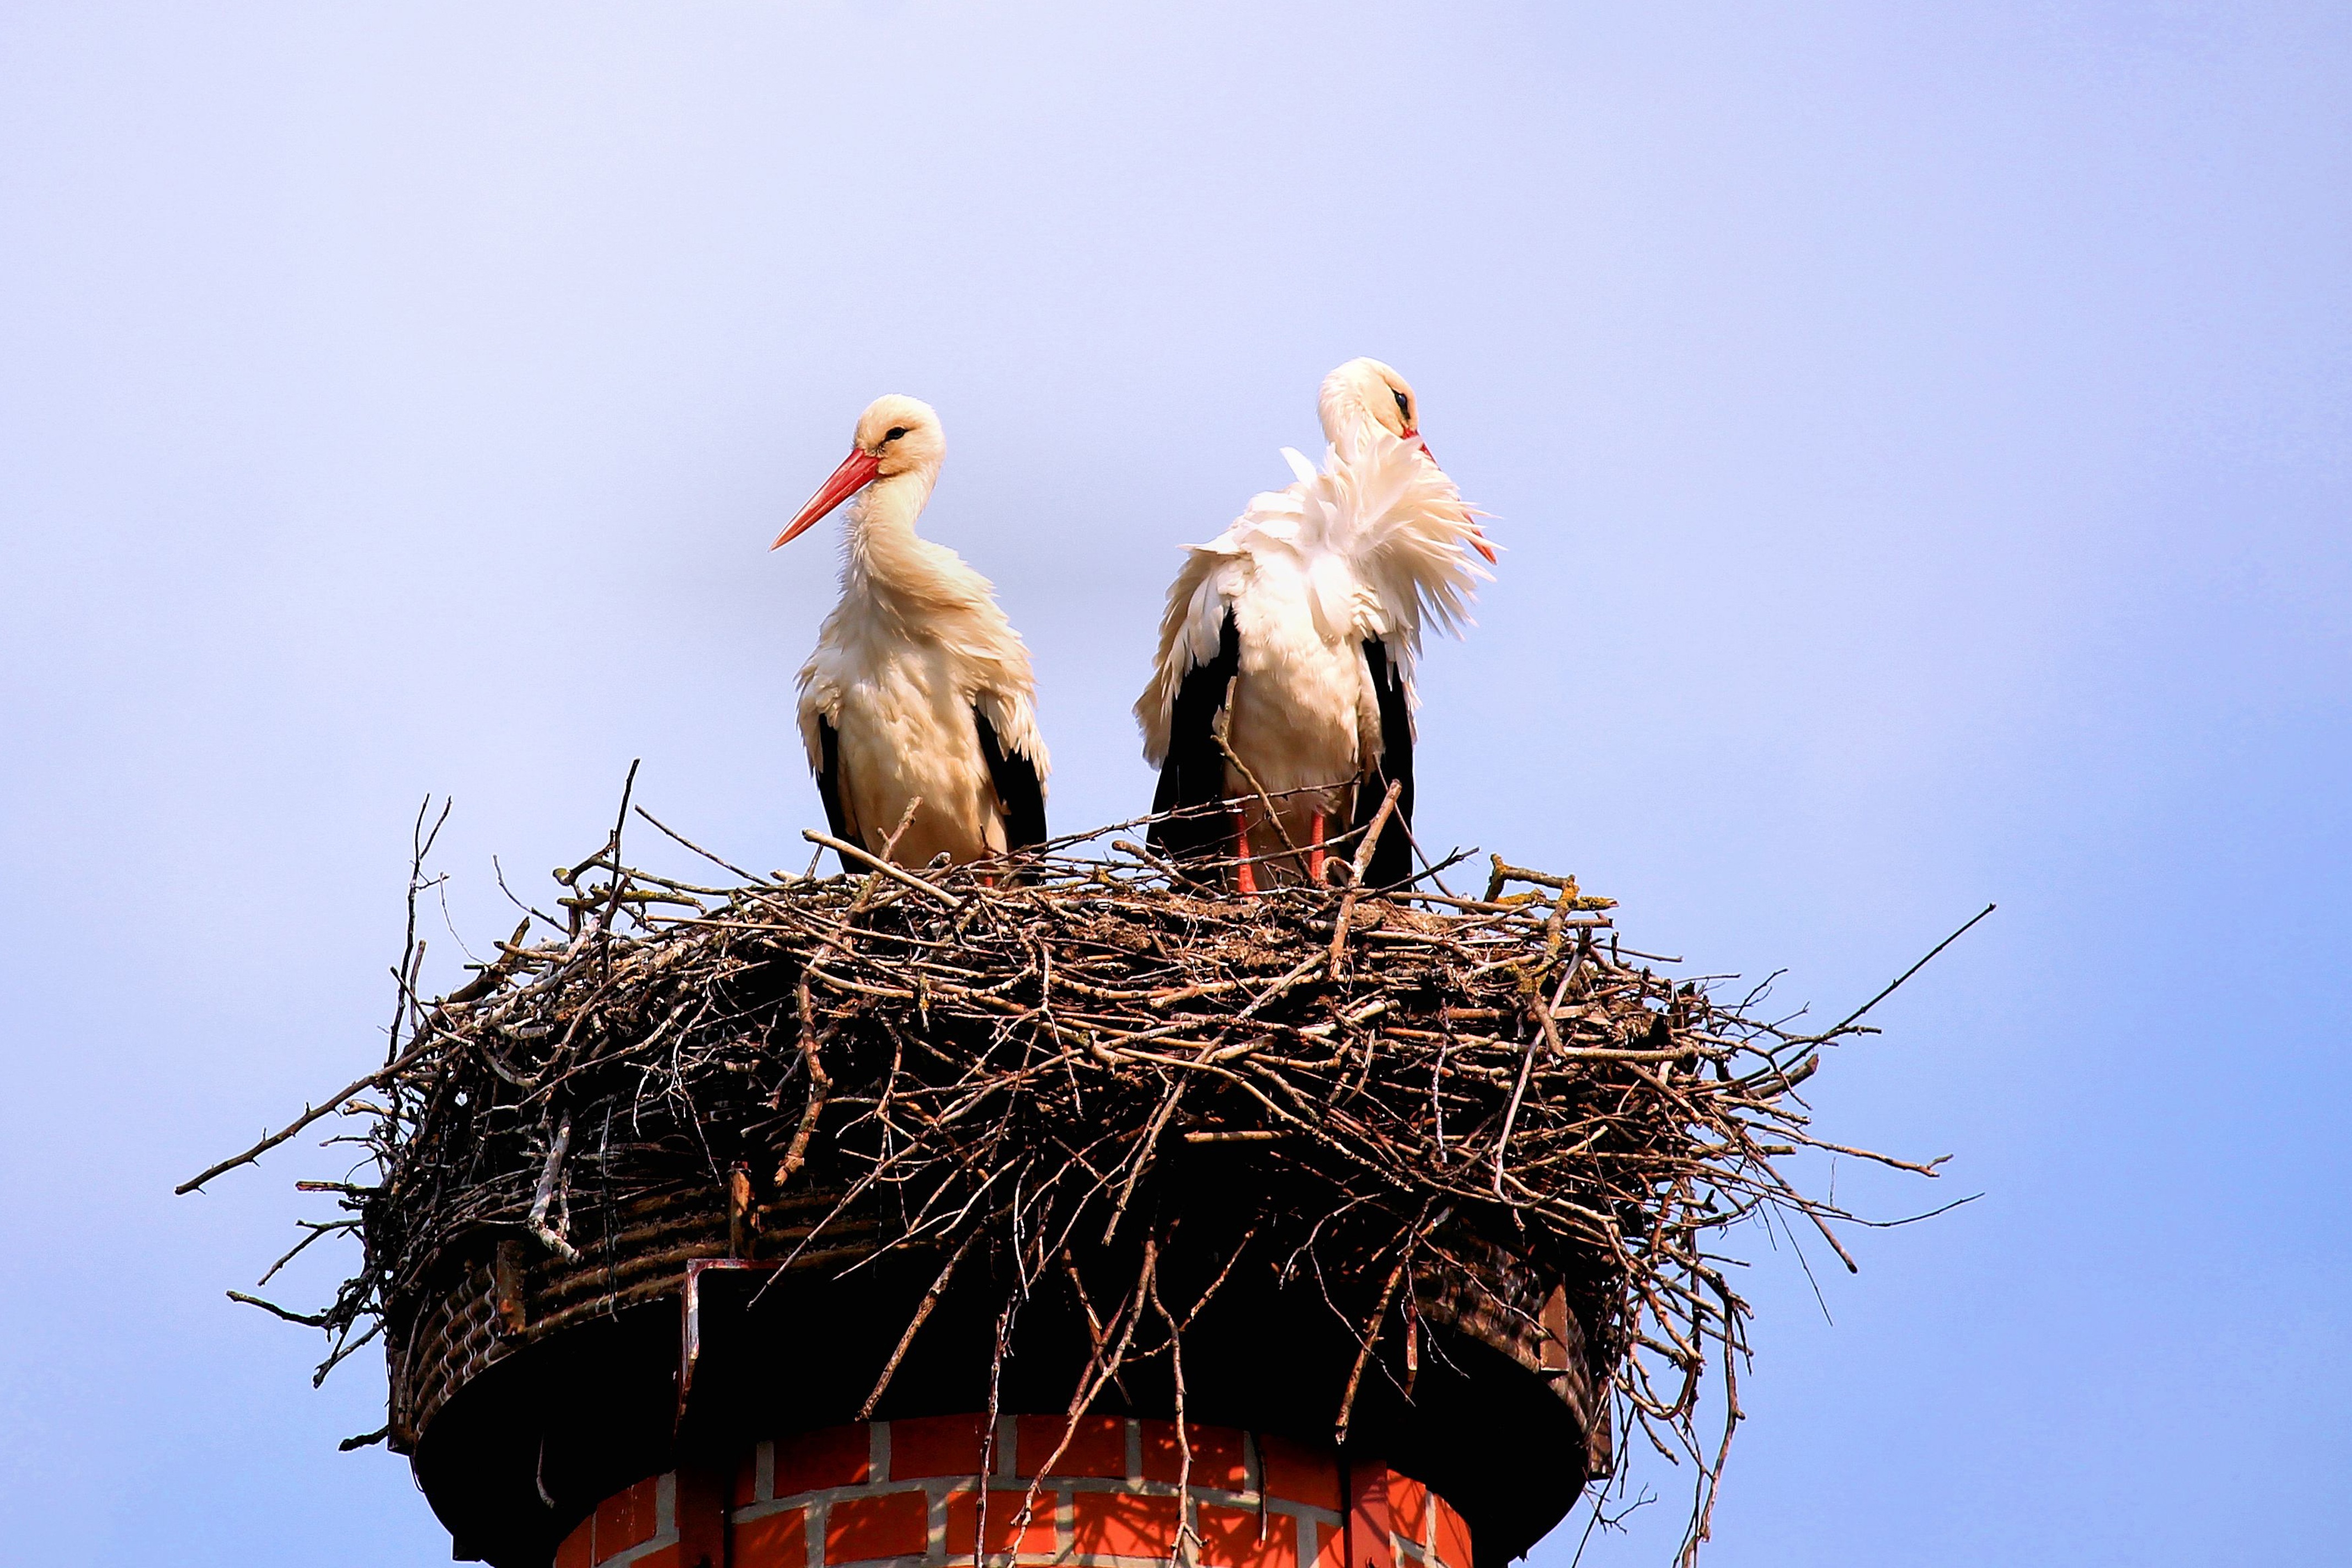
bird, beak, fauna, stork, plumage, birds, vertebrate, nest, white stork, storks, rattle stork, storchennest, ciconiiformes, screaming birds